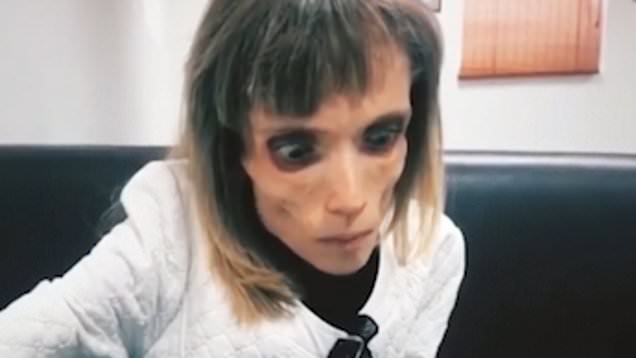
Gender: women